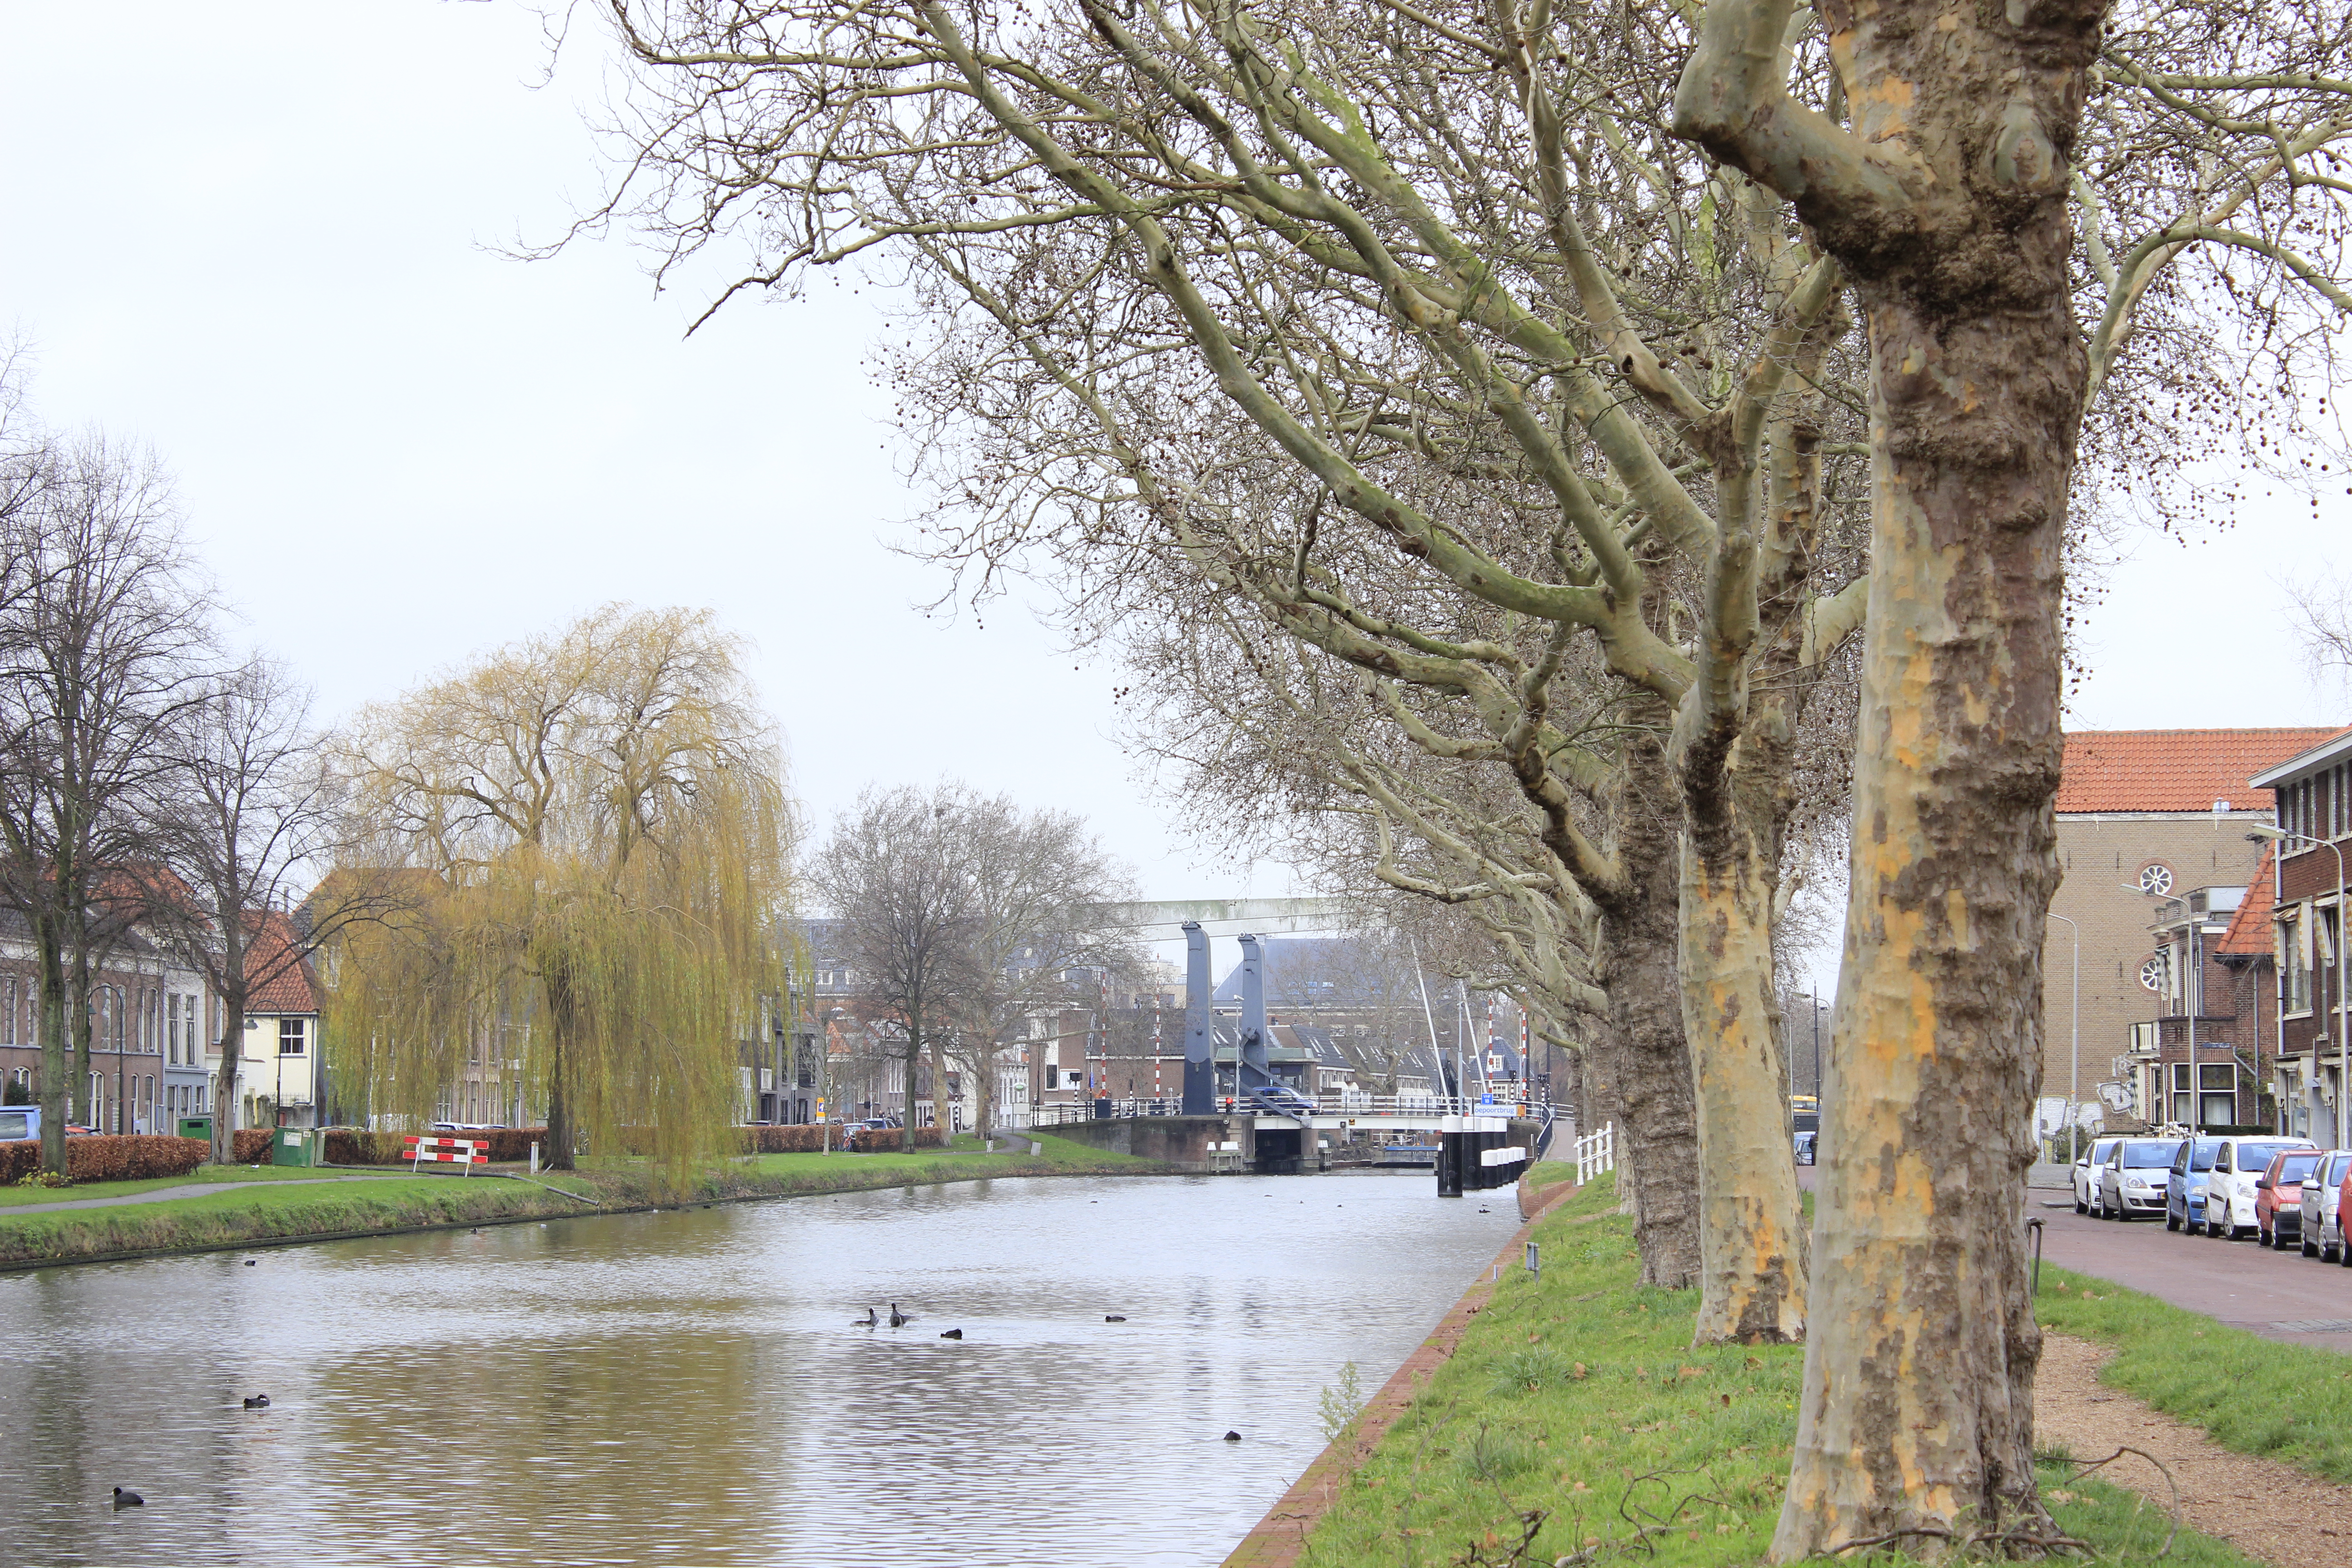
natural, tree, waterway, canal, bank, river, woody plant, town, water, spring, watercourse, neighbourhood, plant, channel, winter, city, road, thoroughfare, walking, street